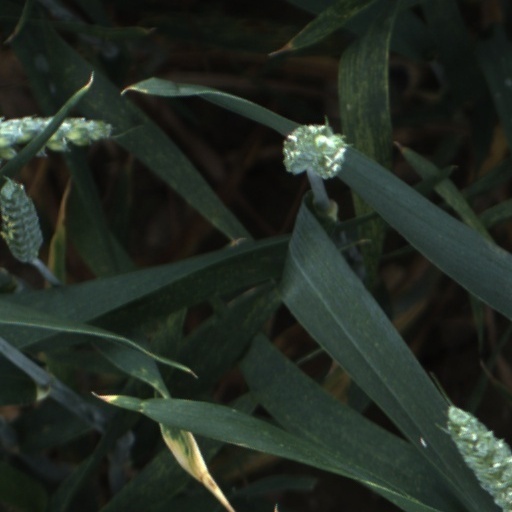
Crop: wheat